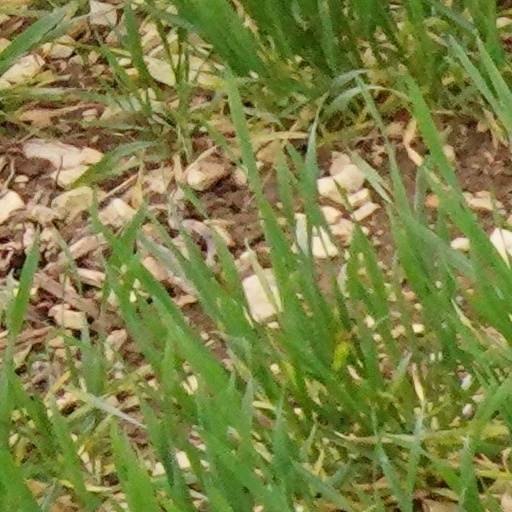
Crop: wheat